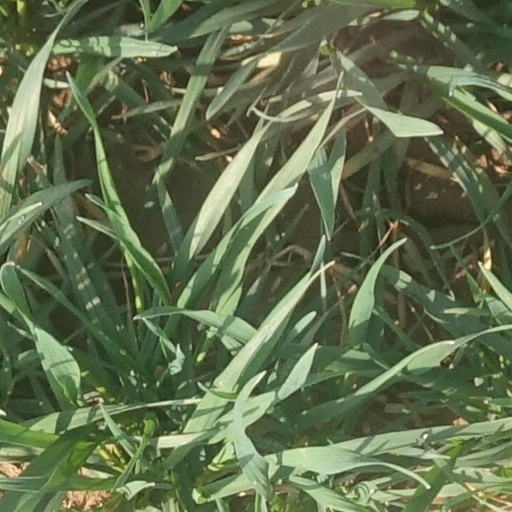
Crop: wheat